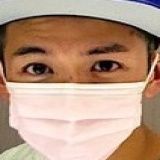
diễn viên Kha Chấn Đông